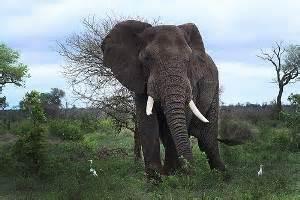
elephant